Ancient Carthage

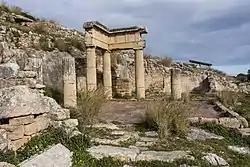
Ruins of the ancient Carthaginian city of Soluntum, Sicily, present-day Italy

Before the fourth century, Carthage was most likely a monarchy, although modern scholars debate whether Greek writers mislabeled political leaders as "kings" based on a misunderstanding or ignorance of the city's constitutional arrangements. Traditionally, most Phoenician kings did not exercise absolute power, but consulted with a body of advisors called the "Adirim" ("mighty ones"), which was likely composed of the wealthiest members of society, namely merchants. Carthage seems to have been ruled by a similar body known as the "Blm," made up of nobles responsible for all important matters of state, including religion, administration, and the military. This cabal included a hierarchy topped by the dominant family, usually the wealthiest members of the merchant class, which had some sort of executive power. Records indicate that different families held power at different times, suggesting a non-hereditary system of government dependent on the support or approval of the consultative body.